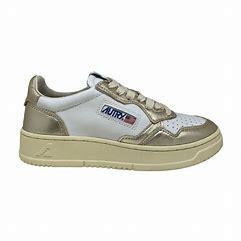
Brand: Autry
Model: Action Shoes Autry Action Autry 01